If You're Not in the Obit, Eat Breakfast

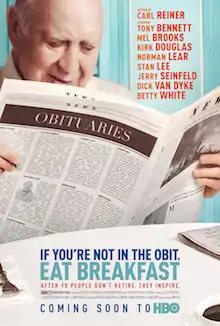

If You're Not in the Obit, Eat Breakfast is a 2017 American documentary film directed by Danny Gold that premiered on May 19, 2017 on HBO.